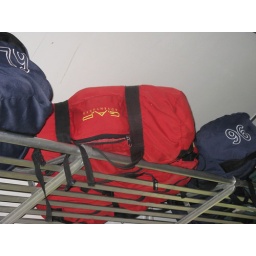
My trail GAP red duffle bag which was carried by a porter...